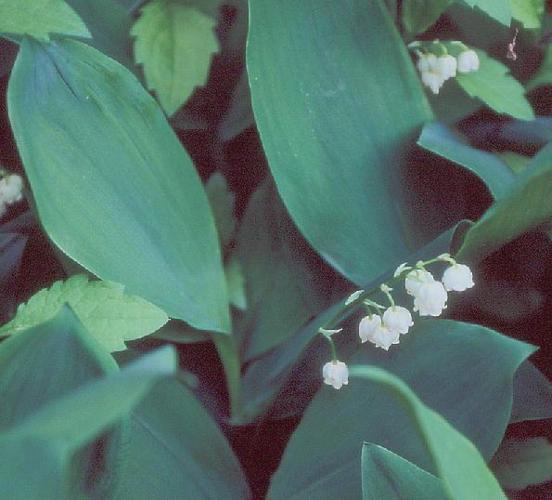
Flower: Lilyvalley